Hayashi Misao

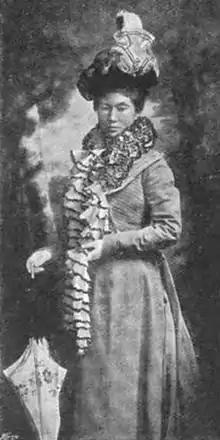
Baroness Hayashi, from a 1901 publication.

Baroness Hayashi fascinated the British press in her own right. Newspapers and magazines reported on her dress and her hospitality. "It is incongruous to think of this slim, erect, young-looking woman as a grandmother, but her grandchild lives at the legation in London with her," reported one magazine in 1901, adding that "Madame la Baronne dresses in very French style." Her recommendation that women learn jujutsu was widely reported. Her photograph was featured on a cigarette card during this time. She was made a Viscountess on 27 February 1902. Her husband later became the Japan's first ambassador to the Court of St. James on 2 December 1905.